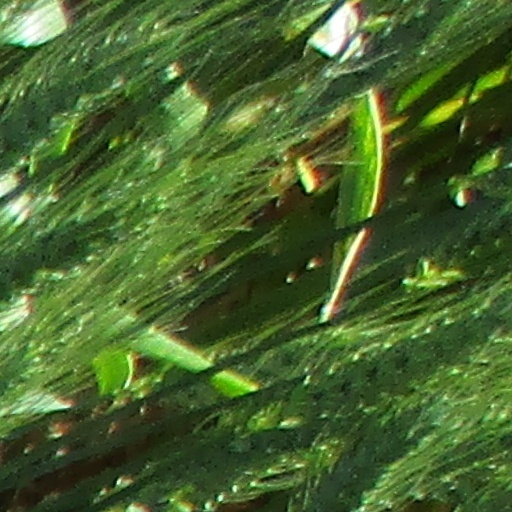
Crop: wheat